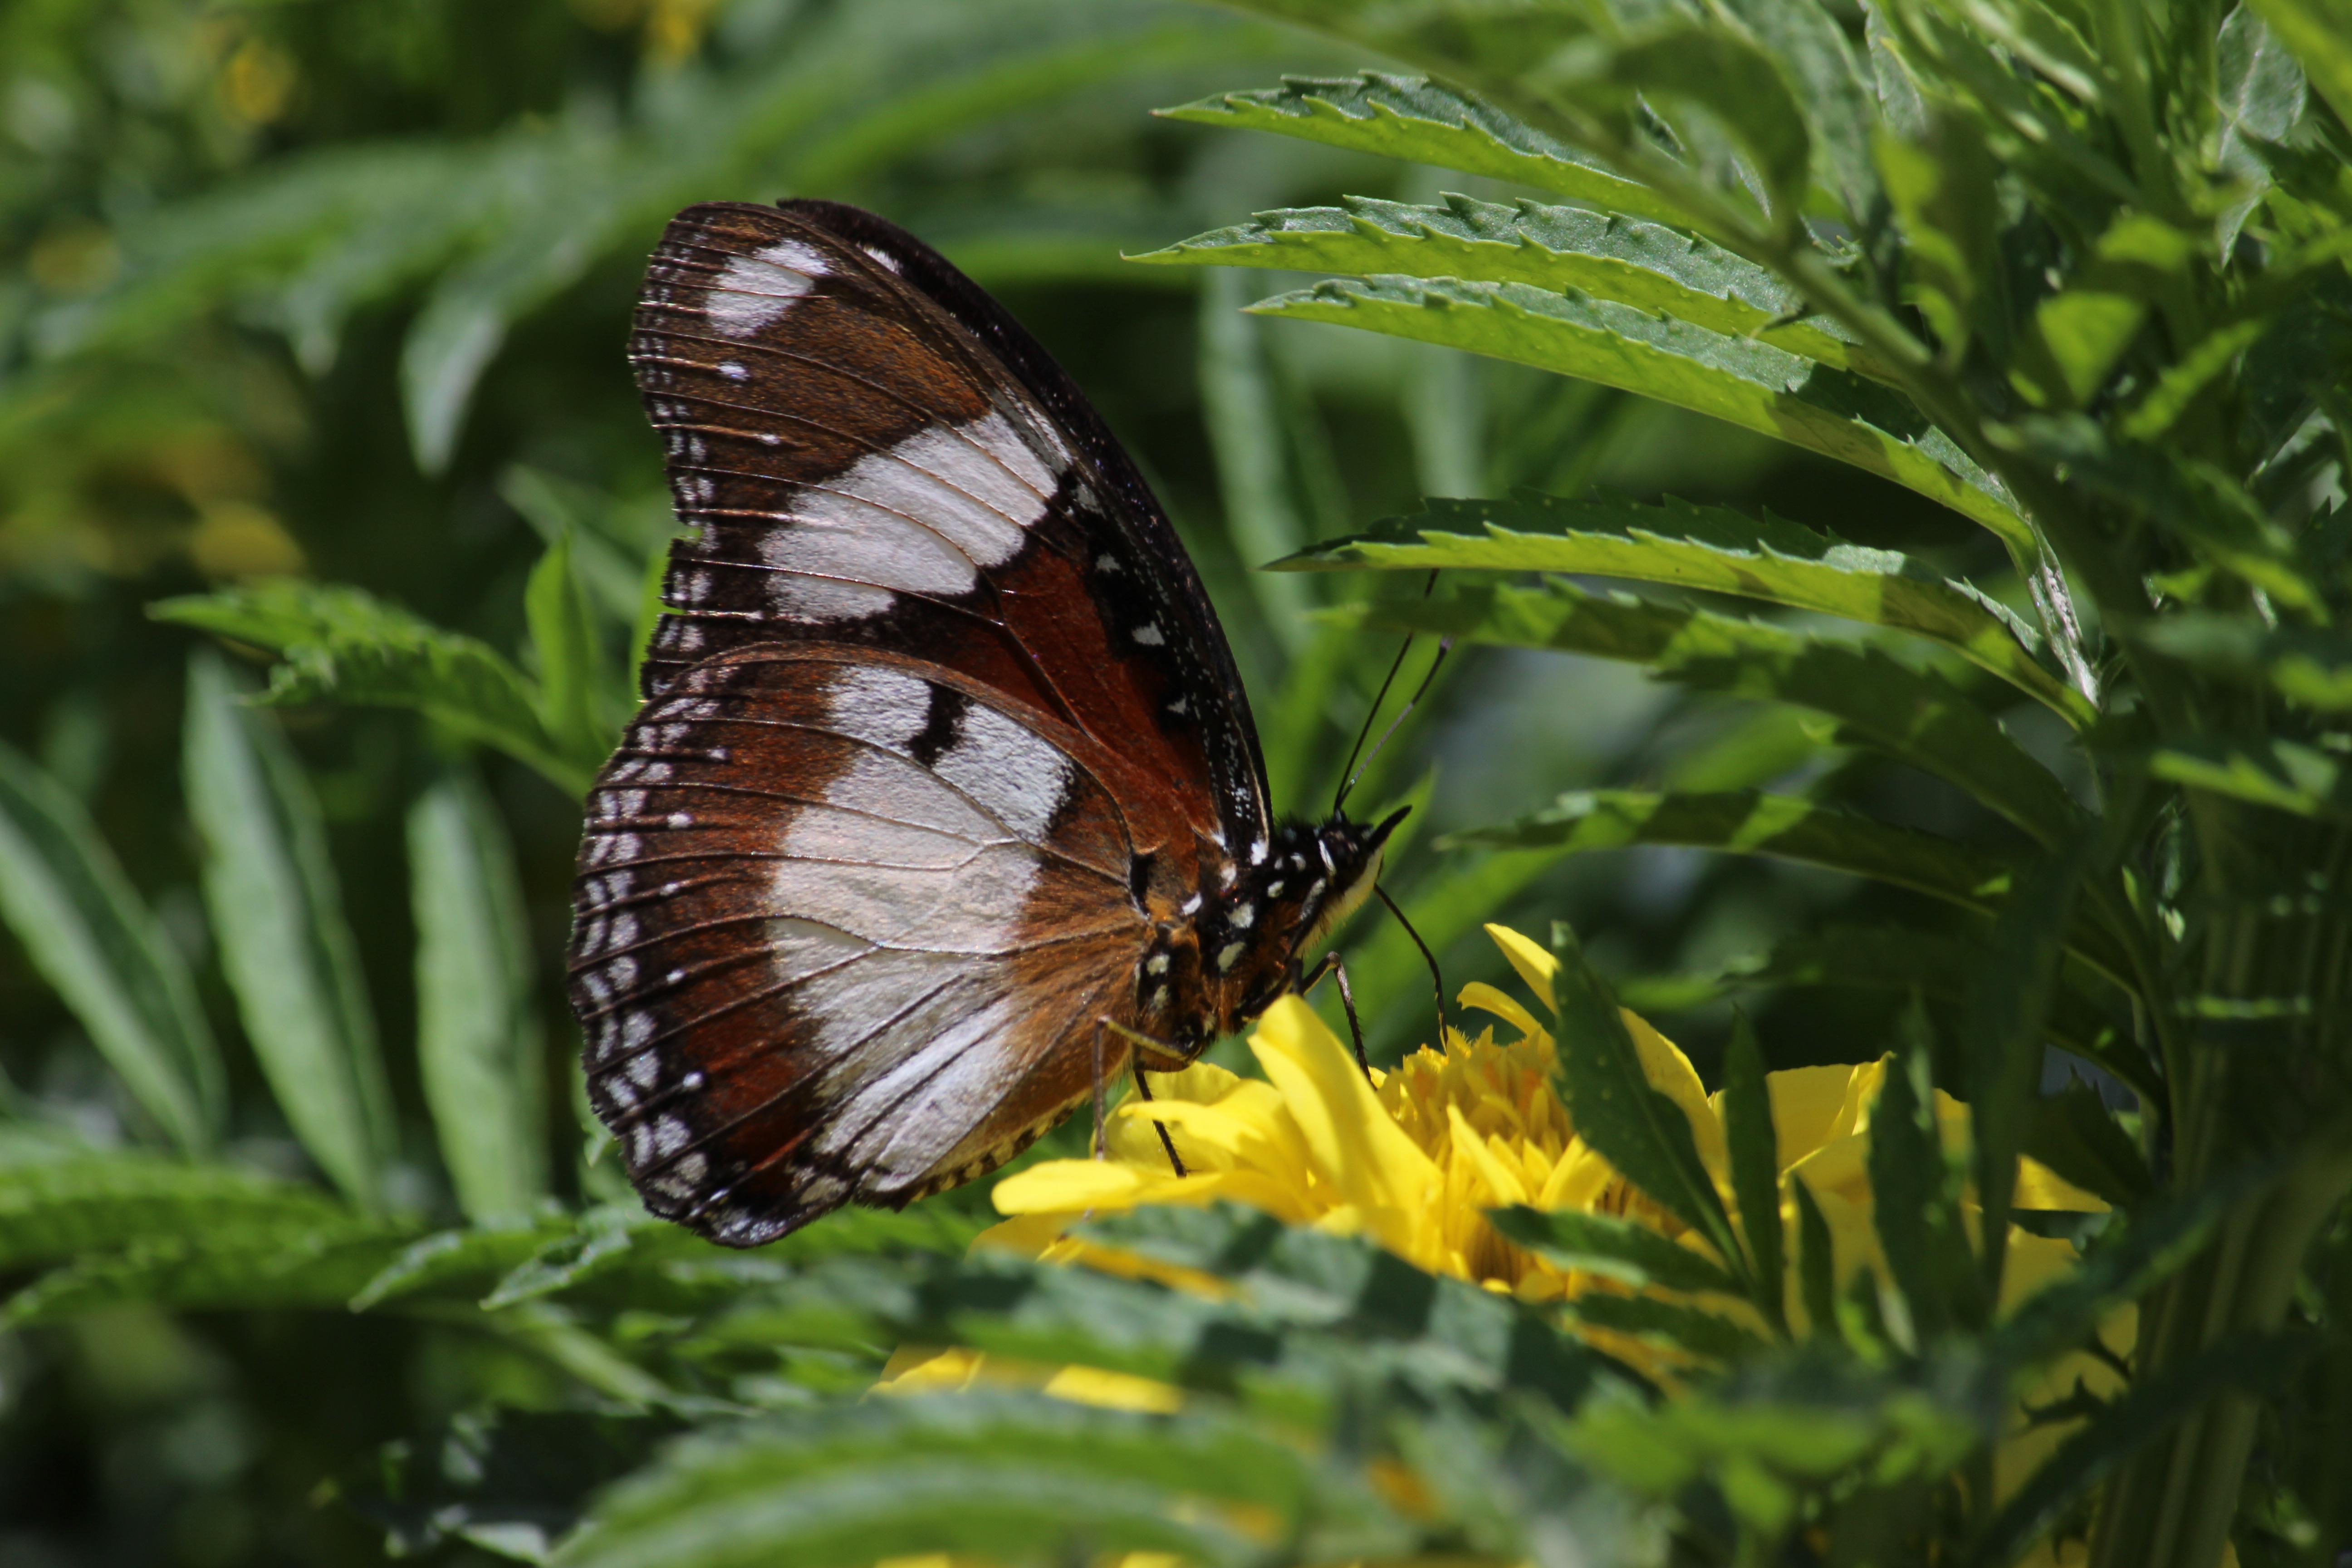
nature, flower, wildlife, green, insect, botany, butterfly, fauna, invertebrate, close up, monarch butterfly, insects, nectar, macro photography, arthropod, metamorphic, pollinator, moths and butterflies, lycaenid, brush footed butterfly, colias